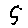
Label: 5